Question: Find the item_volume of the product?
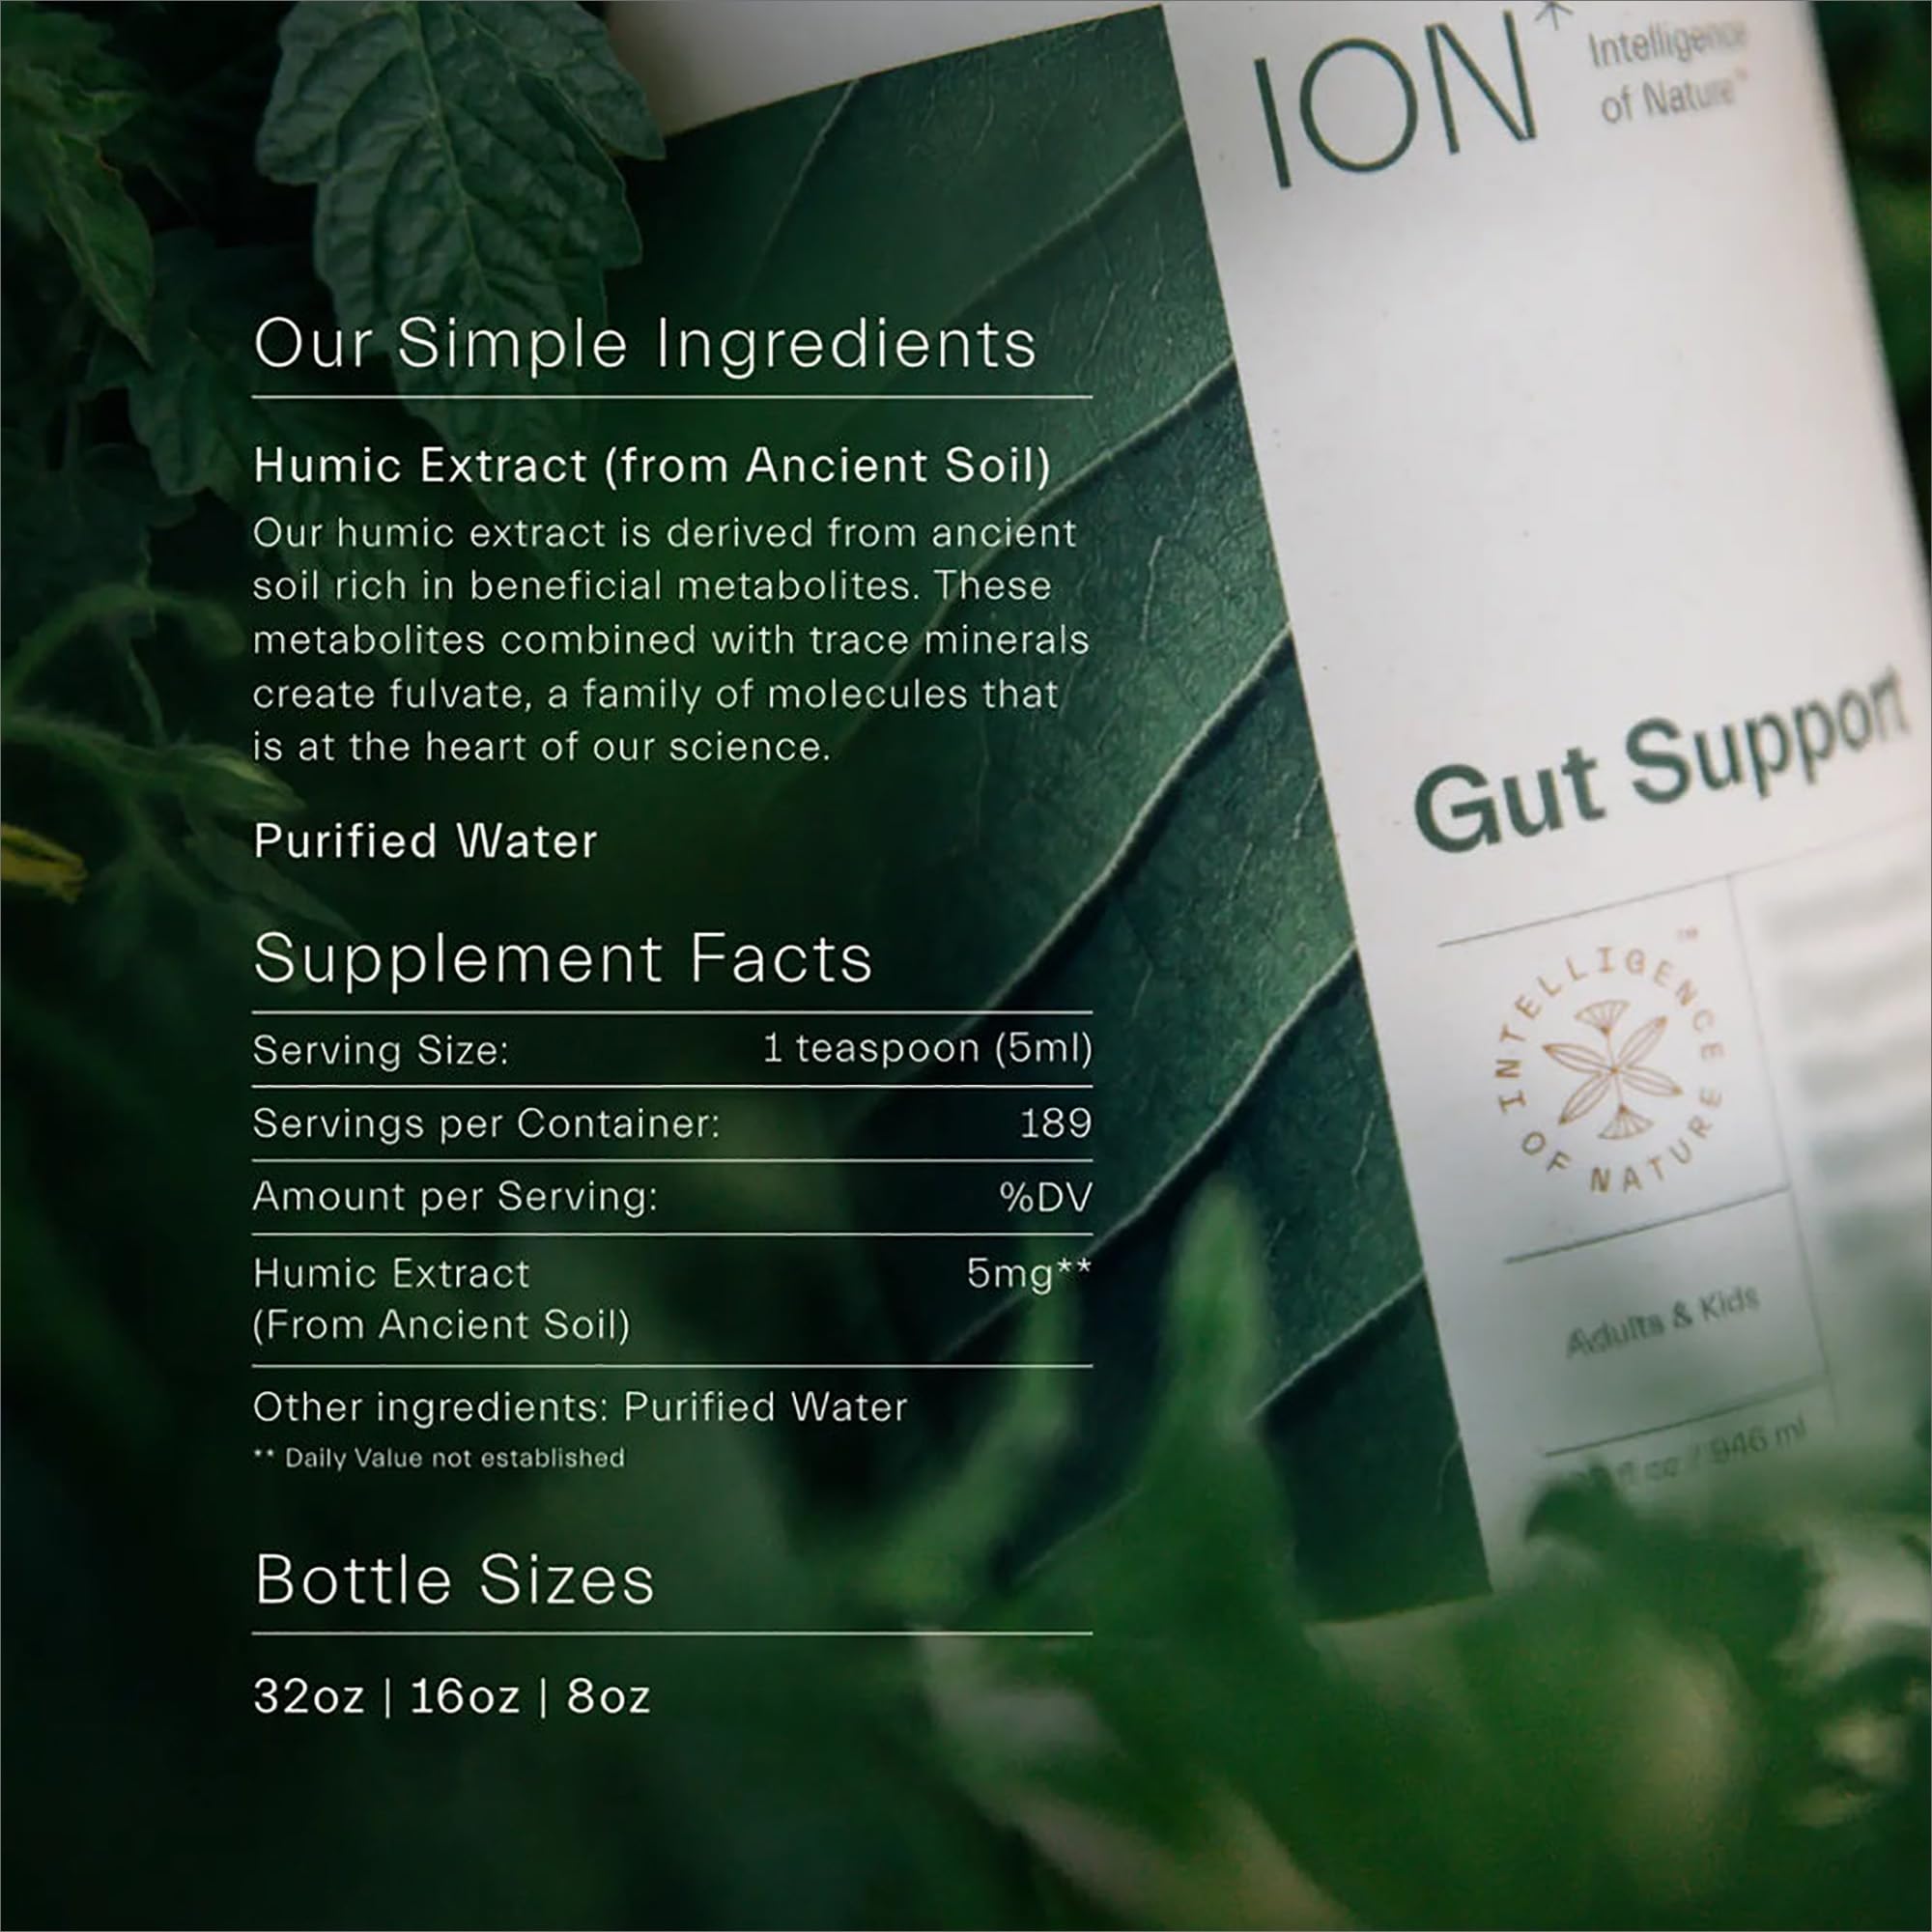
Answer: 946.0 millilitre